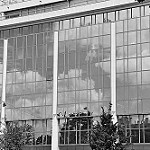
Label: B & W